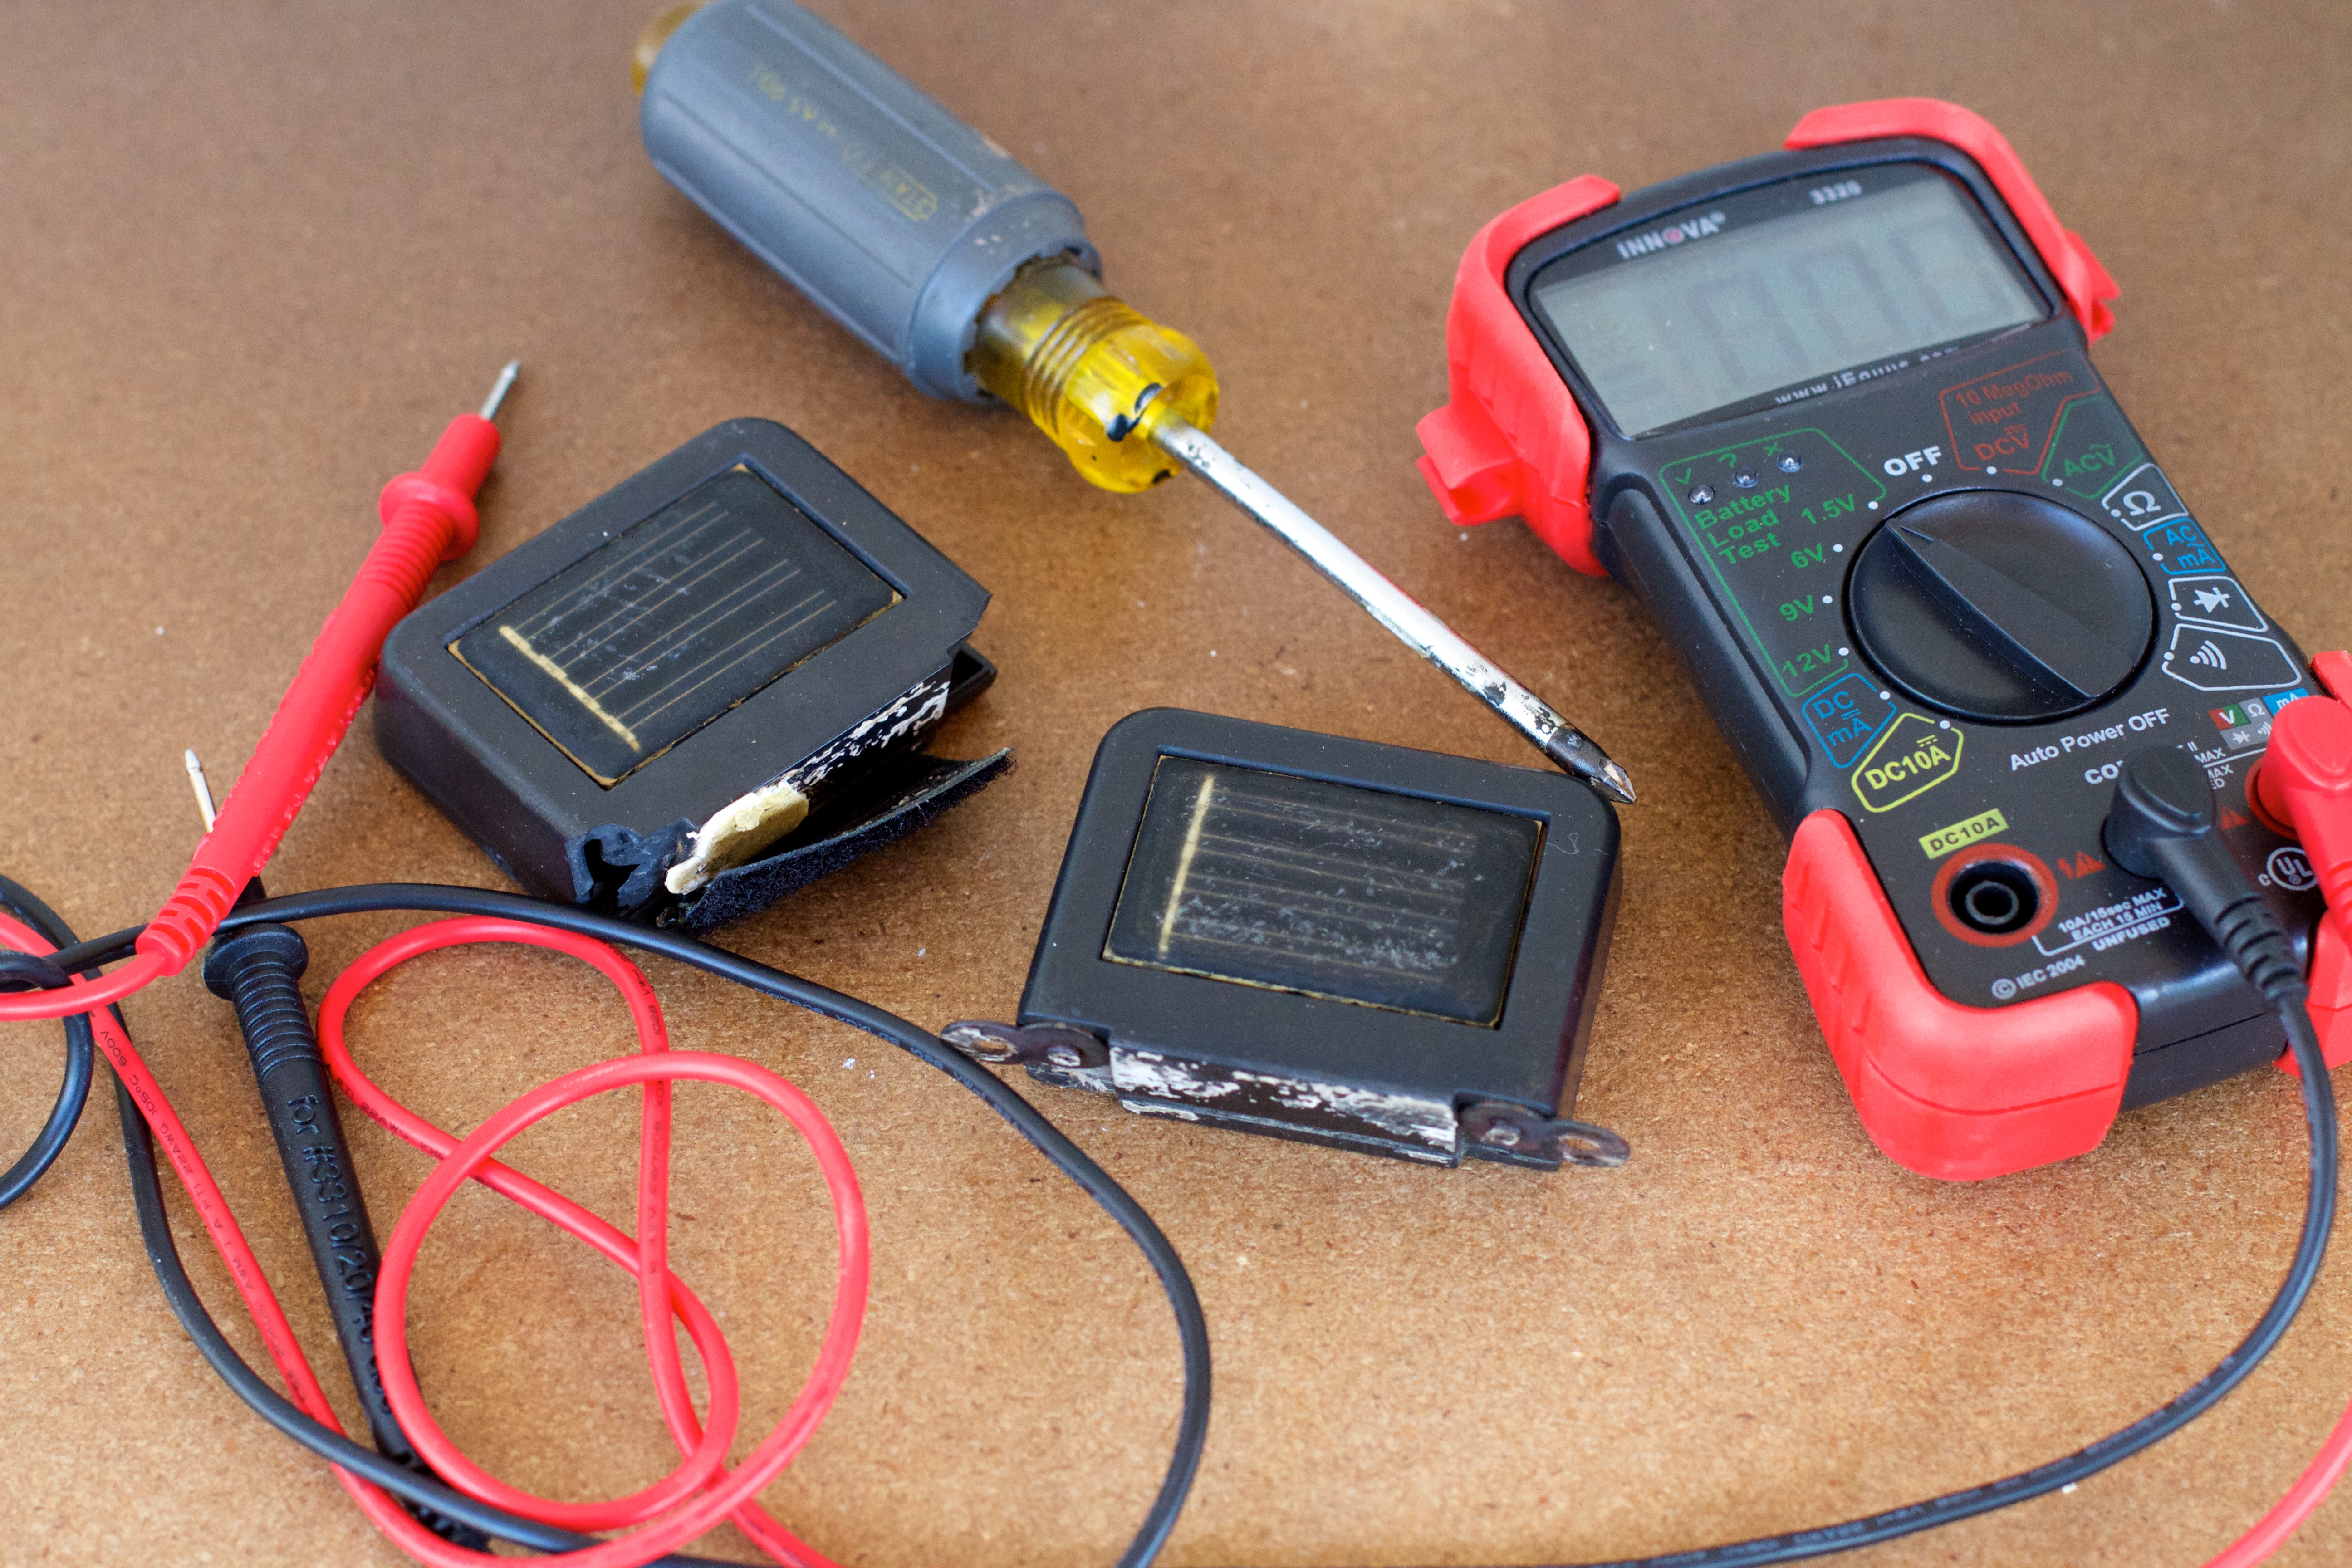
gauge